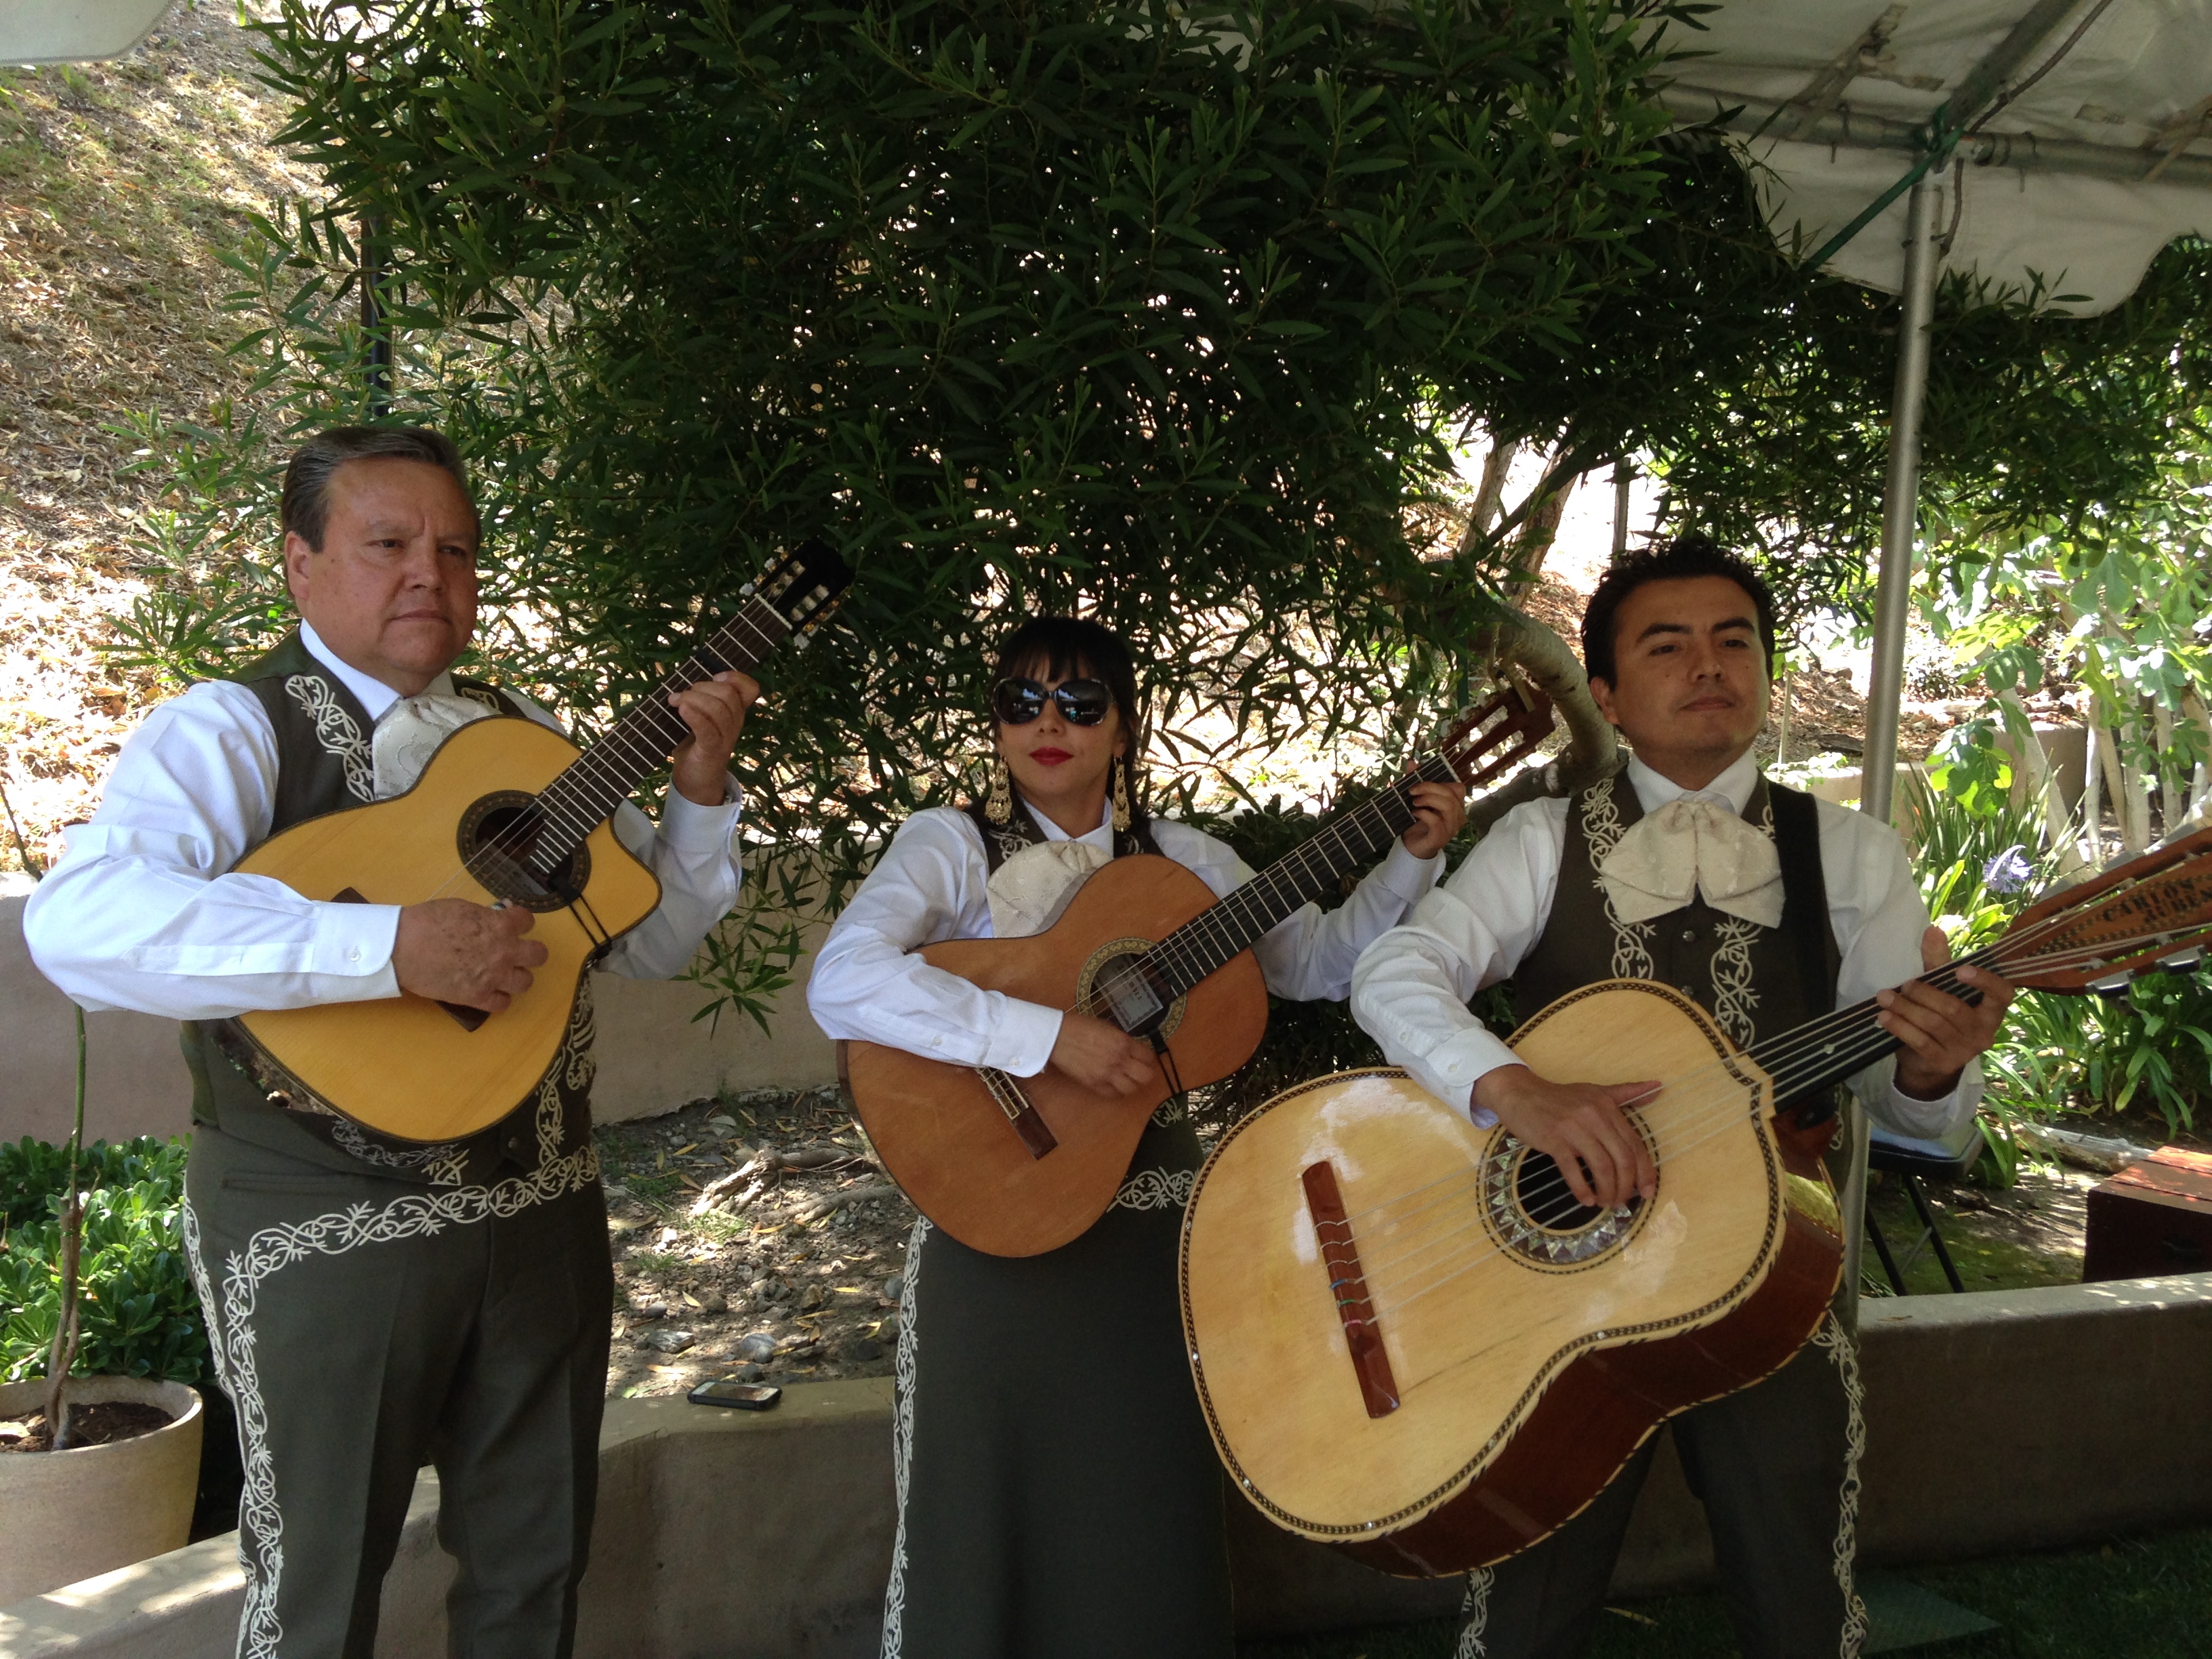
music, people, musician, musical instrument, festival, string instrument, social group, plucked string instruments, musical ensemble